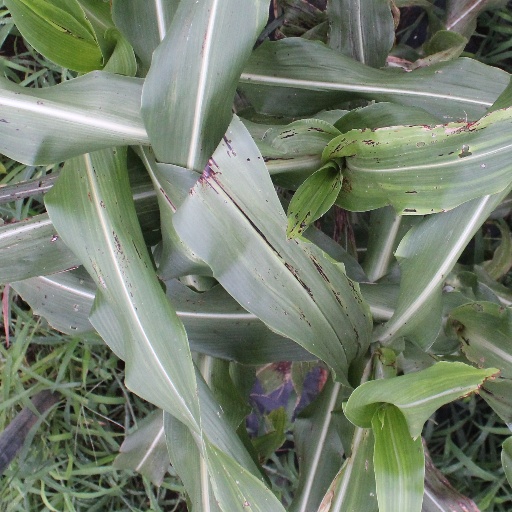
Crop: sorghum